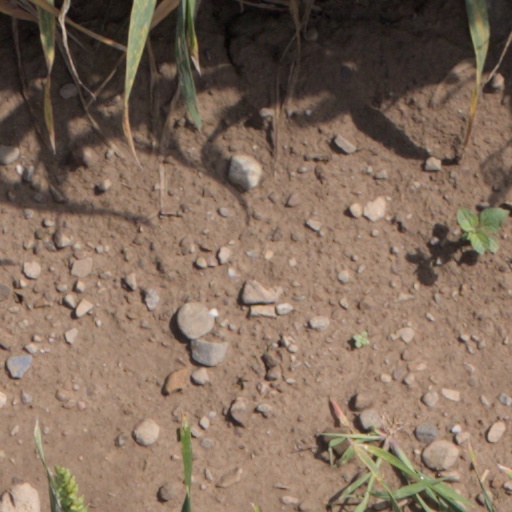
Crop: wheat